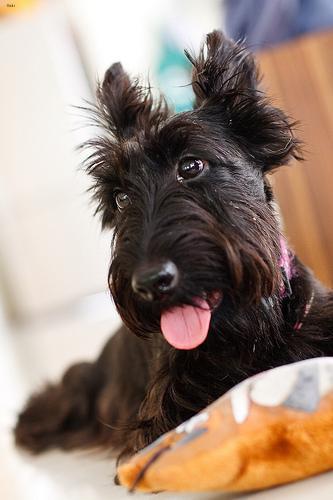
scottish terrier